Hogan's Fountain Pavilion

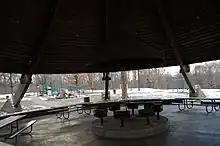
Configuration with ring of grills and tables

The pavilion had an atypical, octagonal-shaped roof. Designed to be rustic in appearance, the pavilion was intended to have a wood shake shingle roof. However, per a notation by M. Newton on February 5, 1965, into the original blueprint, he approved the shingle change from shake to that of cement shingles laid over a single layer of 15 lb. asphalt felt. The shape of the shelter garnered a great deal of media and public attention. "It will be a departure from the usual rectangular-shaped shelters built in parks in the past." Al Blunk, photographer for the Louisville Times captured an early construction shot of the raising of the oversized laminated wood beams. The "Louisville Times" reported, "Beams curve skyward, hinting at the shape of things to come."